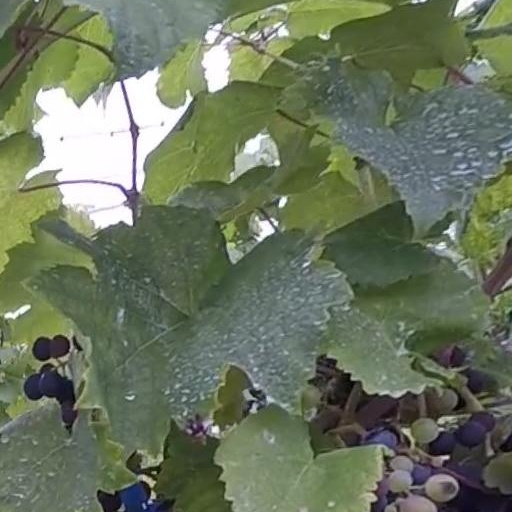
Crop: grape